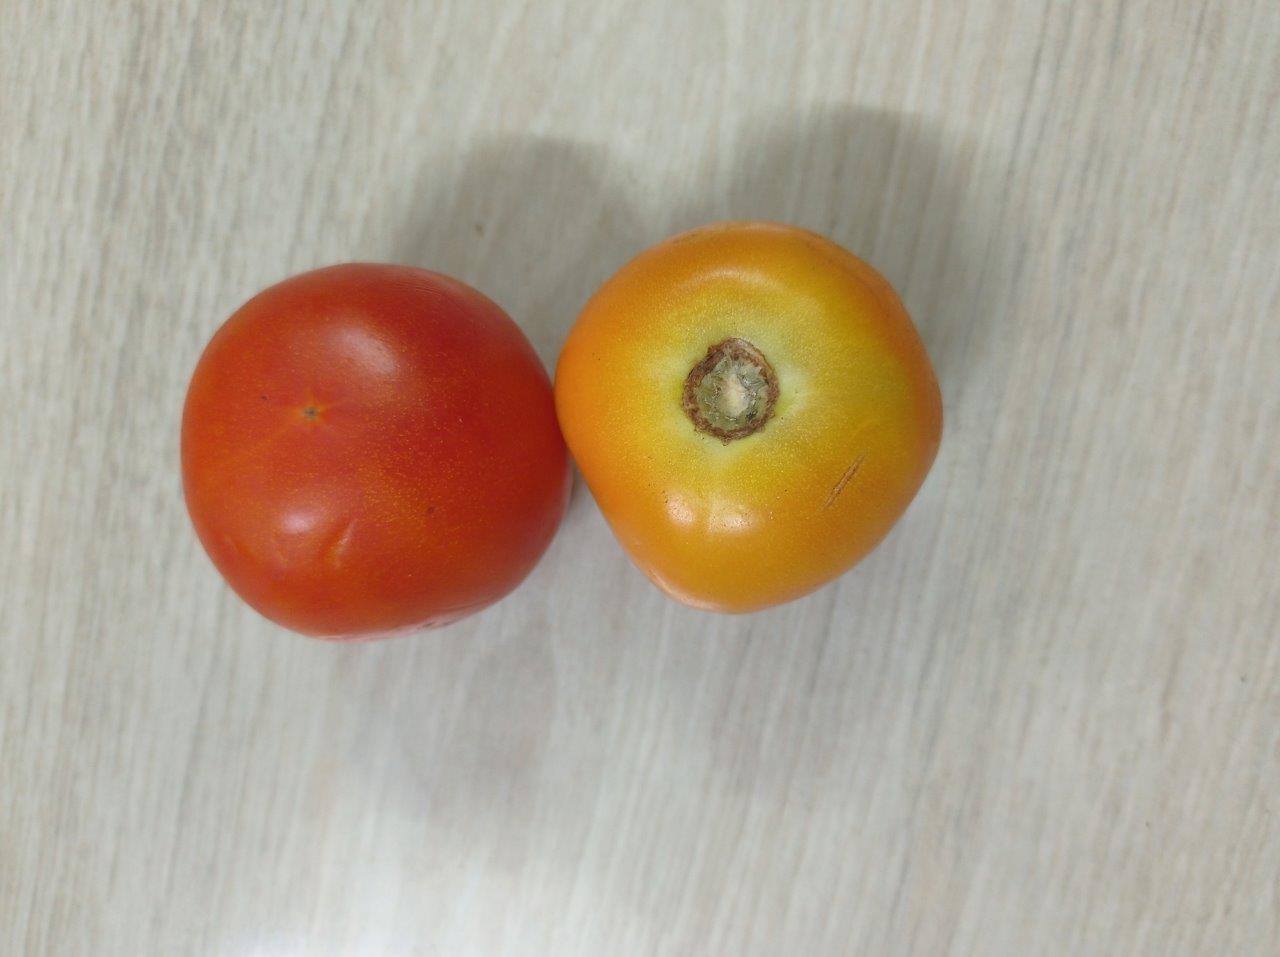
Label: Fresh